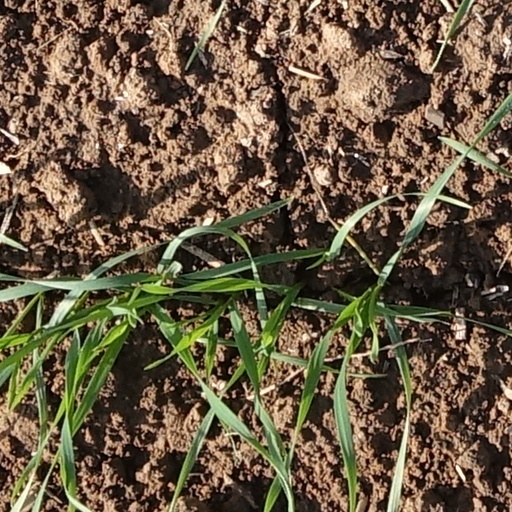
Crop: wheat